Erich Kempka

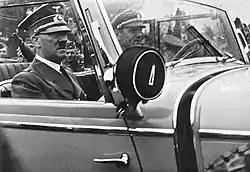
Hitler and Kempka in a Mercedes W31 – September 1939, Poland

Kempka joined the Nazi Party on 1 April 1930 as member #225,639. Kempka served as chauffeur for Josef Terboven until 29 February 1932, when, based on Terboven's recommendation, he was tasked as a reserve driver for Adolf Hitler's personal entourage.